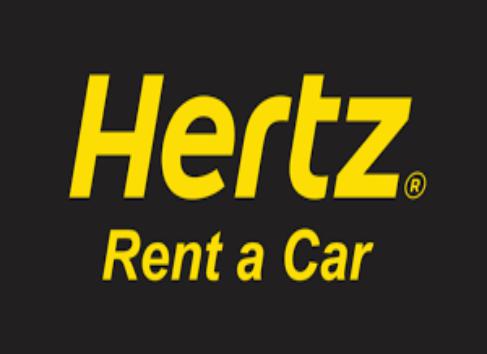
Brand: hertz
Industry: Electronic